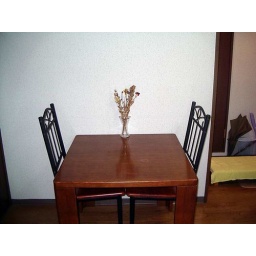
Here is the table and chairs all set up in my kitchen